Santa Rosa, California

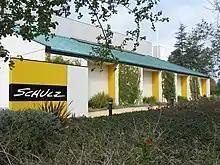
The Charles M. Schulz Museum and Research Center on the corner of West Steele Lane and Hardies Lane, next to Snoopy's Home Ice skating rink

Santa Rosa can be seen as divided into four quadrants: Northeast, Southeast, Southwest, and Northwest. U.S. Route 101 runs roughly north–south through the city, and divides it into east and west sides. State Route 12 runs roughly east–west, and divides the city into north and south sides.